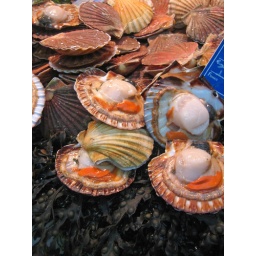
The fish stand is near our home